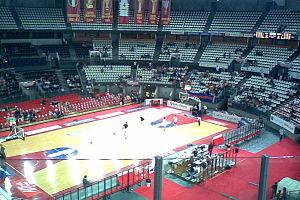
Le PalaLottomatica de Rome avant le match de barrage Virtus Roma - Avellino, championnat d'Italie 2007-08 Italiano: Il PalaLottomatica di Roma prima dell'incontro di playoff Virtus Roma - Avellino, campionato 2007-08
Rome /ʁɔm/ est la capitale de l'Italie. Située au centre-ouest de la péninsule italienne, près de la mer Tyrrhénienne, elle est également la capitale de la région du Latium, et fut celle de l'Empire romain durant 357 ans. En 2019, elle compte 2 844 395 habitants établis sur 1 285 km², ce qui fait d'elle la commune la plus peuplée d'Italie et la troisième plus étendue d'Europe après Moscou et Londres. Son aire urbaine recense 4 356 403 habitants en 2016. Elle présente en outre la particularité de contenir un État enclavé dans son territoire : la cité-État du Vatican, dont le pape est le souverain. C'est le seul exemple existant d'un État à l'intérieur d'une ville.